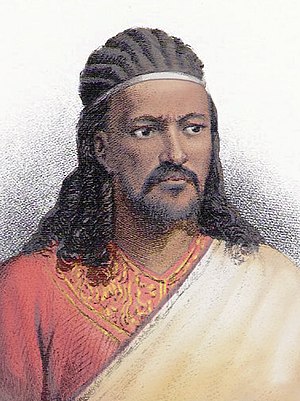
Etiopiens historie / Zemene Mesafint
Styret under kejser Tewodros 2. af Etiopien er blevet anset som begyndelsen på det moderne Etiopien og som afslutningen på den isolerende tidsepoke Zemene Mesafint.
"Etiopiens historie strækker sig fra de ældste tider, fra menneskehedens oprindelse, for millioner af år tilbage, men fragmentarisk går historisk tid tilbage i 3000 år. Fra 100-tallet e.Kr. kom Etiopien for alvor ind i historien. Egyptere havde fulgt Nilen til Etiopien på jagt efter rigdomme som guld og slaver. Etiopien blev tidligere kaldt for Abessinia, men det ældste historiske navn var fortsat Etiopien eller Æthiopia, fra græsk aith-, ""mørkt"" eller ""brændt"", og -ops, ""ansikt"". Etiopierne blev omtalt af Herodot, Klaudios Ptolemaios, og Plinius den Ældre, og landet blev omtalt som et hjem for en gammel civilisation og hvor guderne skaffede sig visdom. Denne mytologiske beskrivelse omfattede dog mere end kun Etiopien, men beskrev alt land syd for Egypten, hovedsagelig Nubien og de nubiske riger, som lå syd for det, som i dag er det nordlige Sudan. Oldtidens grækere og romere havde diplomatiske forbindelser med Etiopien. Arabiske handelsmænd sejlede over Det Røde Hav til kysten af Etiopien og grundlagde handelsstationer her omkring 1.000 f.Kr.